Polar Earth Observing Network (POLENET)

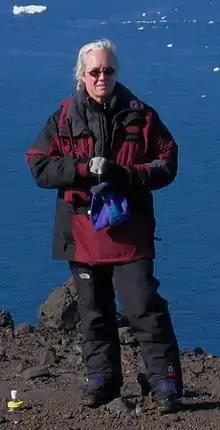

ANET has the uniqueness of having a backbone network consists of both GPS and seismic instrumentation.